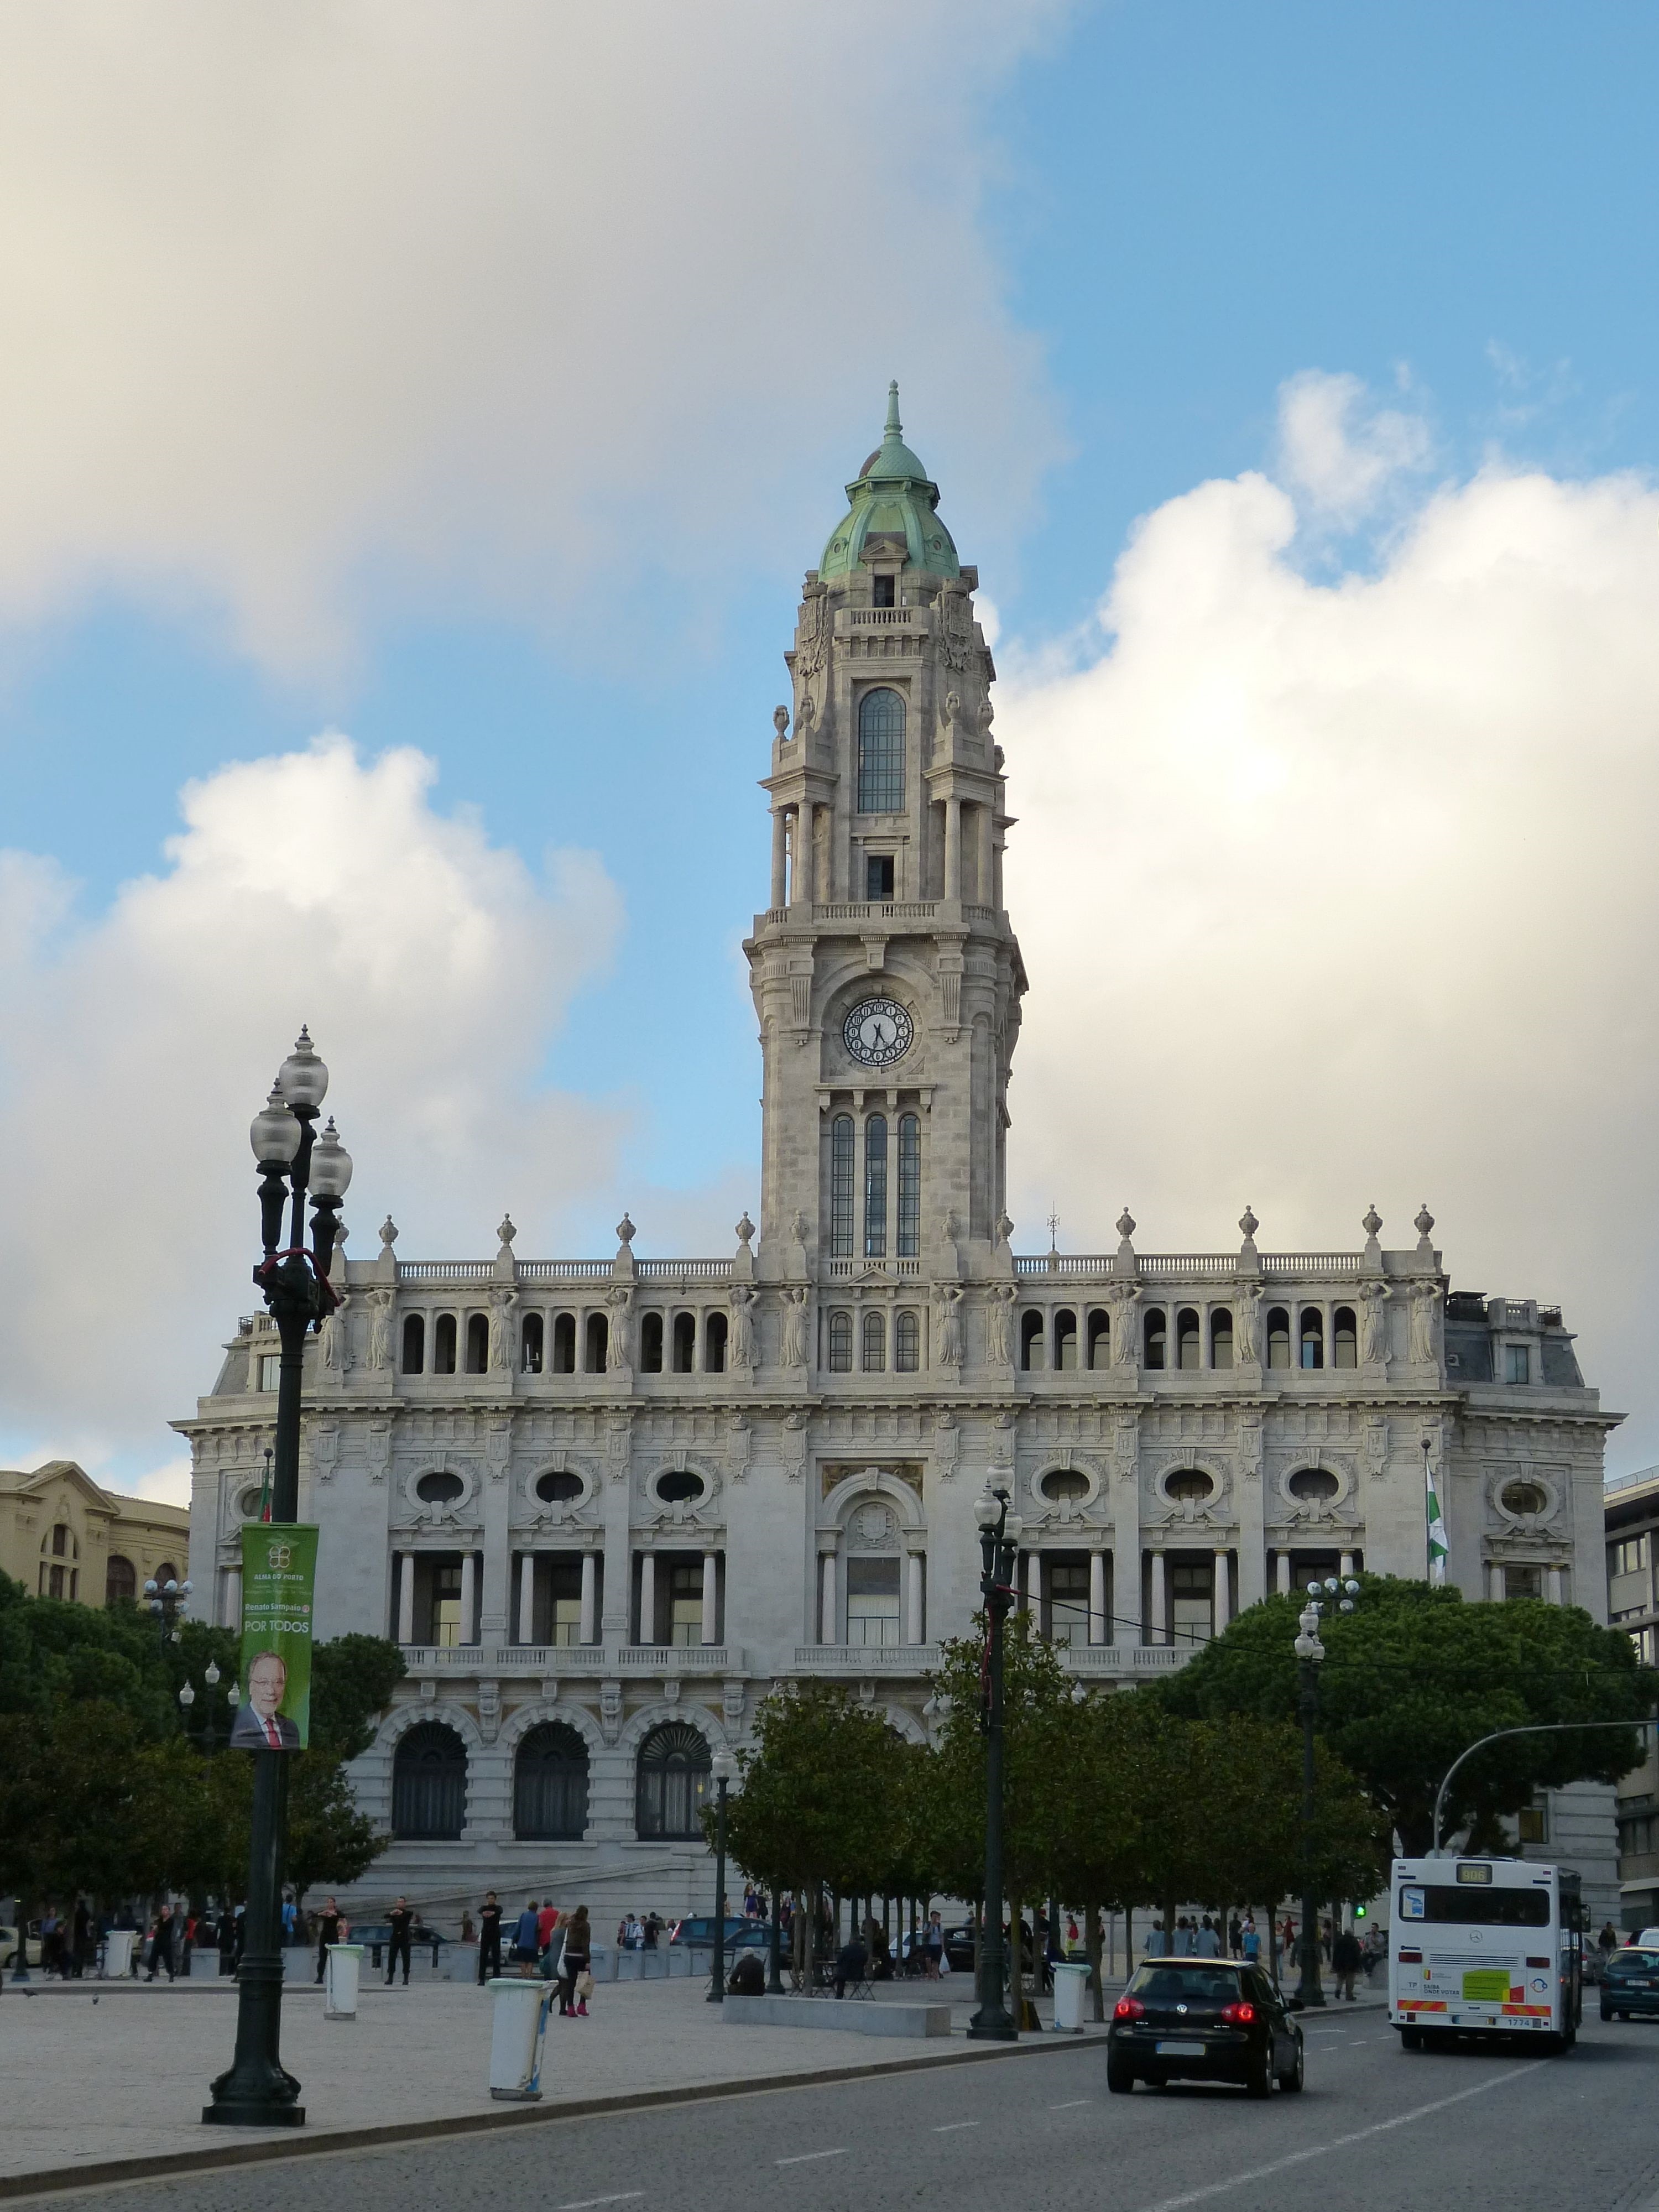
architecture, town, building, city, cityscape, lantern, tower, space, plaza, landmark, church, cathedral, tourism, place of worship, portugal, town square, historically, porto, town hall, human settlement